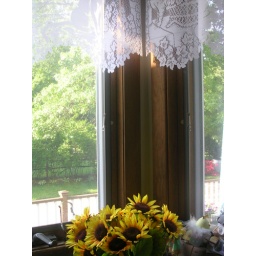
Taken in the kitchen in my own house. I love how these windows look, right above the sink.